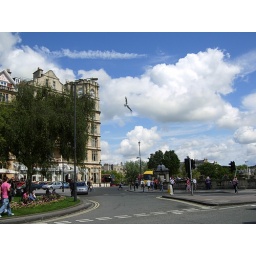
birds flying in the sky